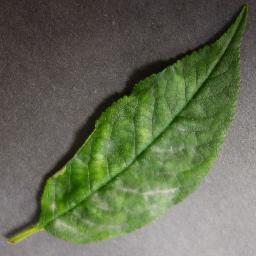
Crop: cherry
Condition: (including_sour)_powdery_mildew